Ramallah

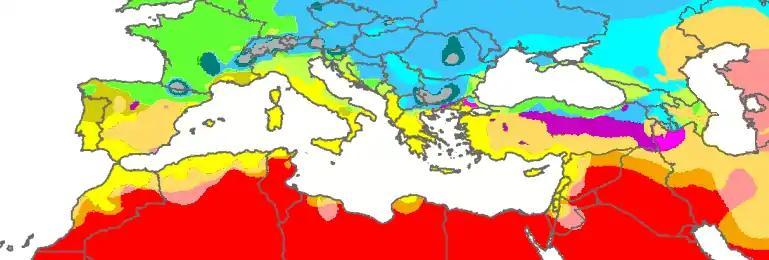
Map of Mediterranean with the Köppen Climate Classifications: Csa and Csb are noted in yellow.

In December 2005, local elections were held in Ramallah in which candidates from three different factions competed for a four-year term on the fifteen-seat municipal council. The council elected Janet Mikhail as mayor, the first woman to hold the post.